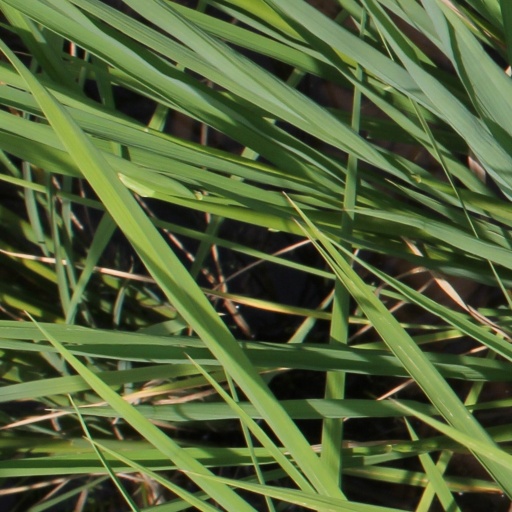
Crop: rice